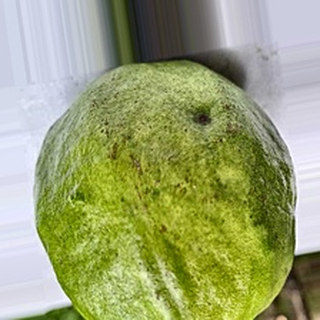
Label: healthy_guava